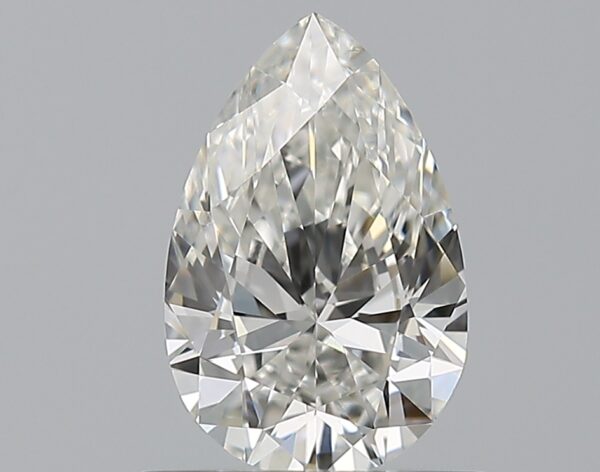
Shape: pear
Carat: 0.7
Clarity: VS2
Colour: H
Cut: EX
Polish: EX
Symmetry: VG
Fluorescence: N
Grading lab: GIA
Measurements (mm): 7.76 x 5.03 x 2.98